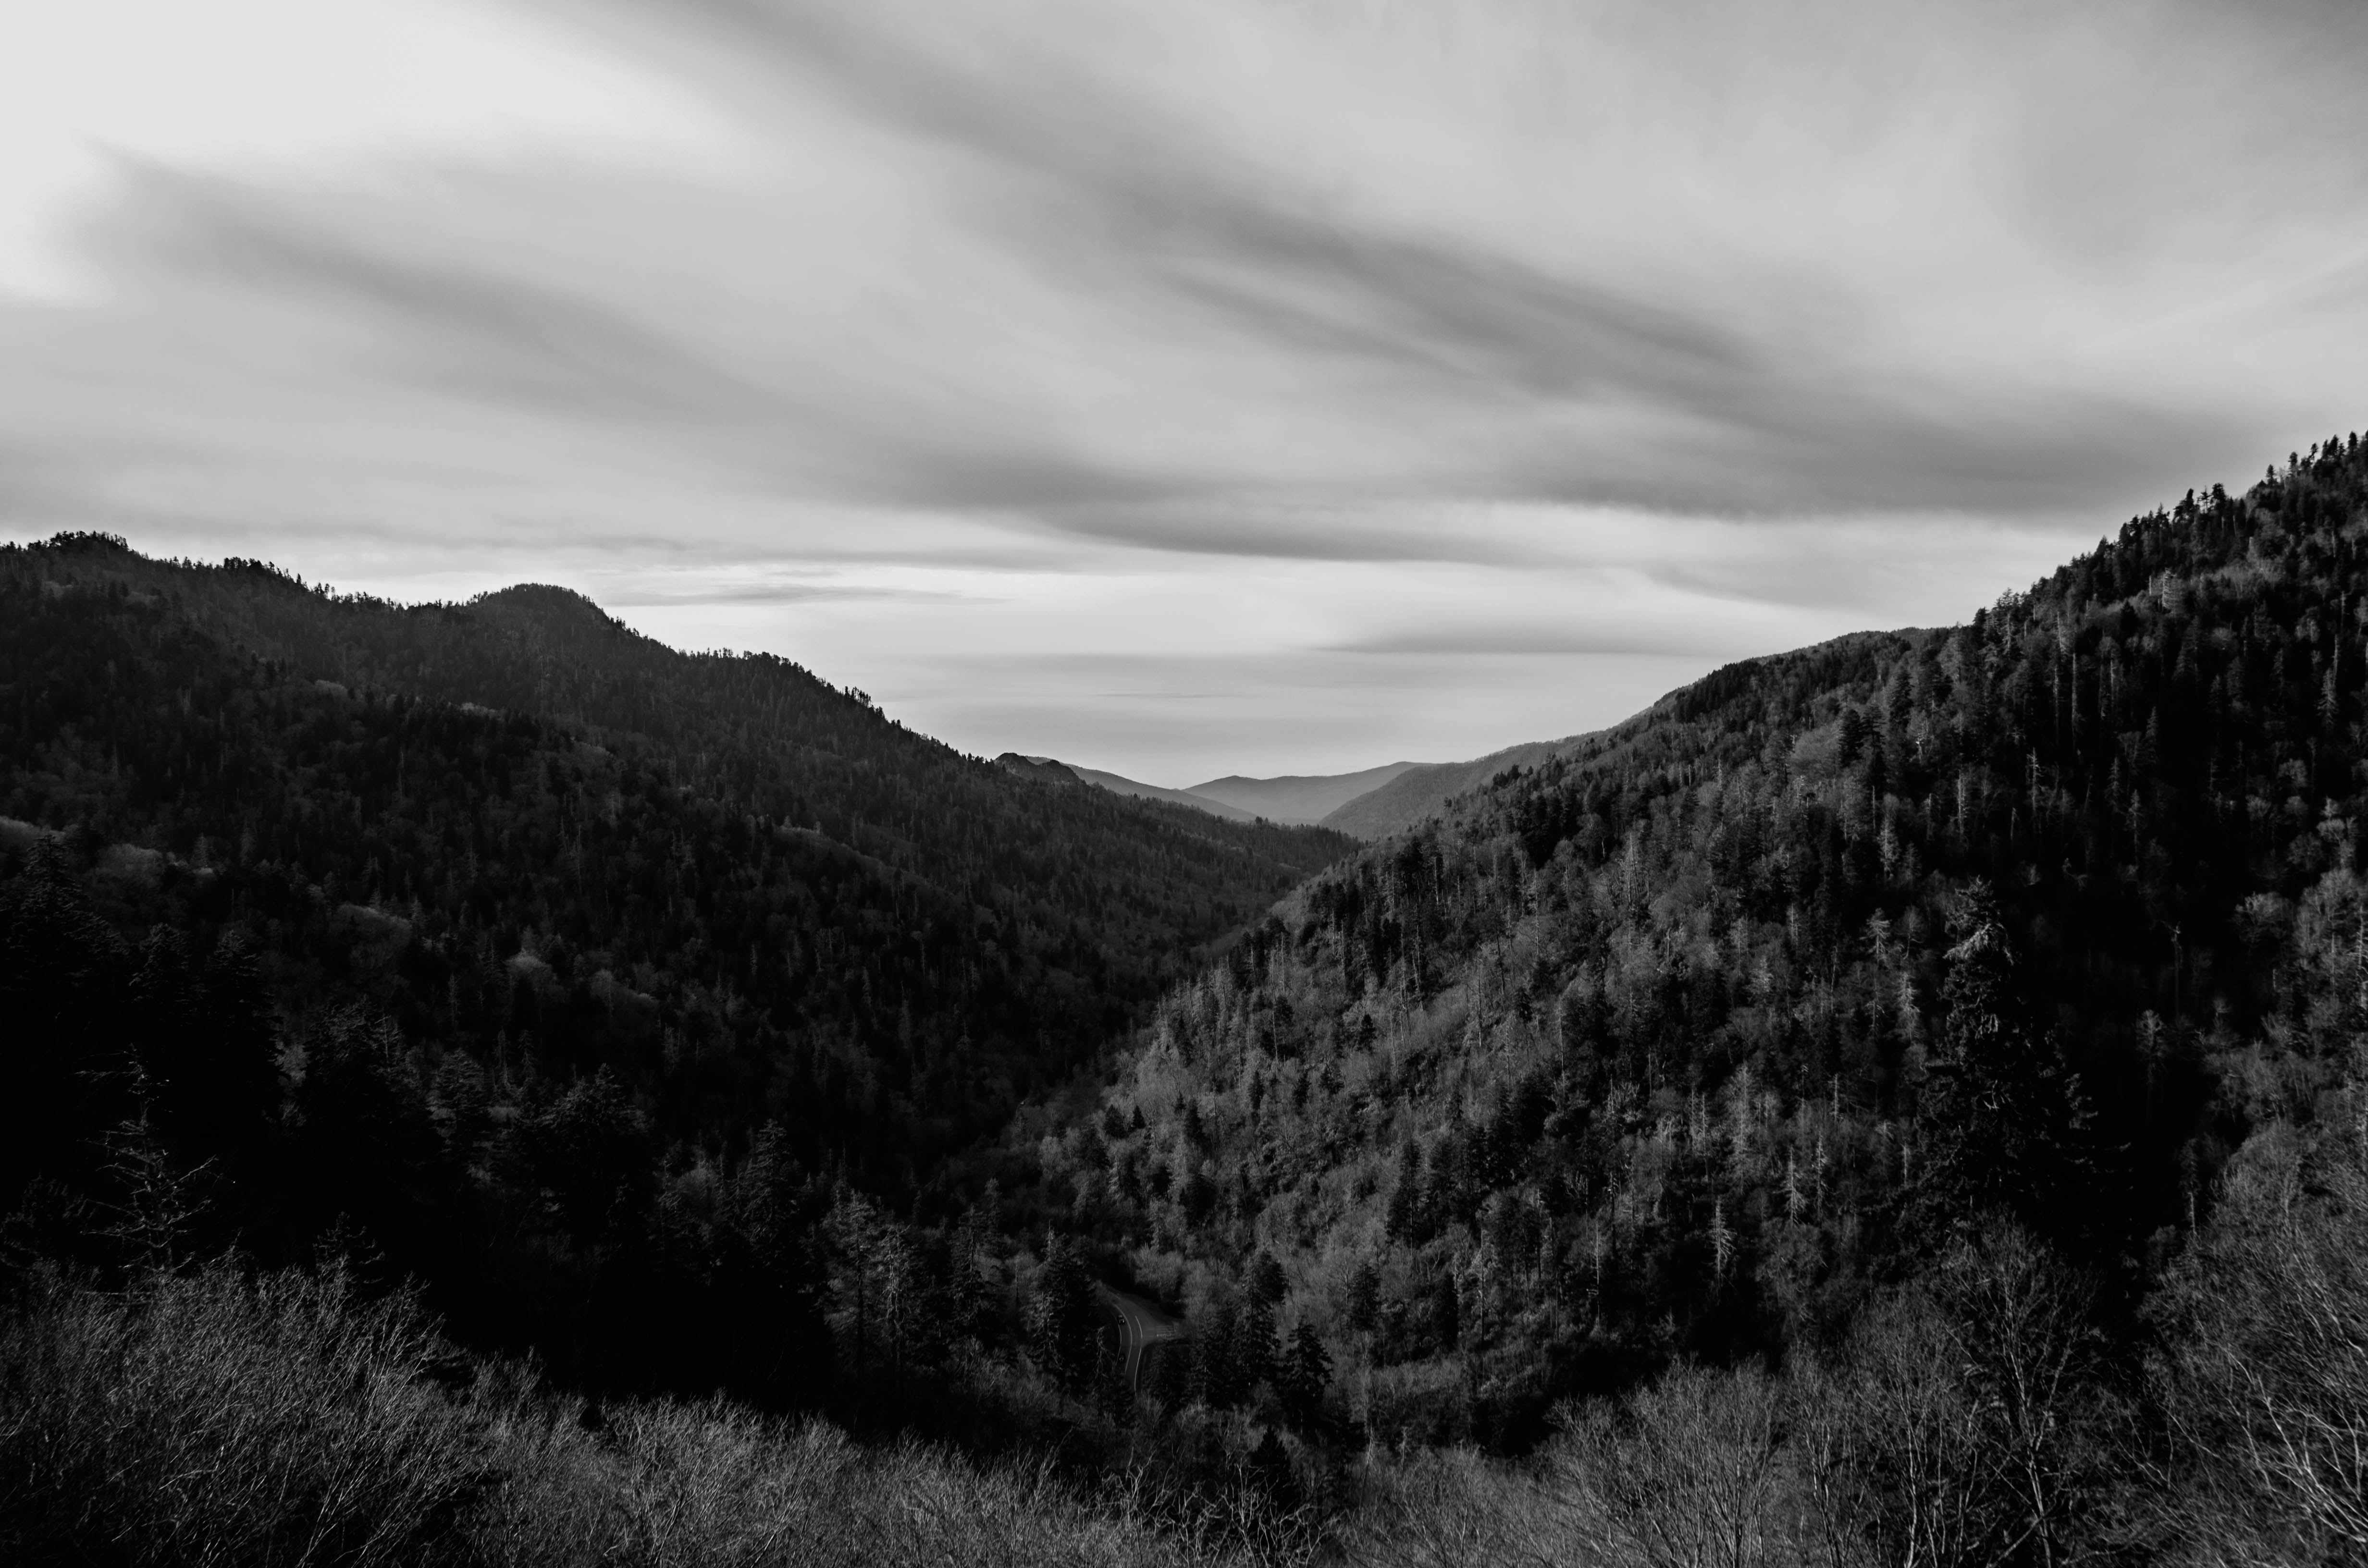
landscape, tree, nature, forest, rock, wilderness, mountain, snow, cloud, black and white, plant, sky, photography, hill, mountain range, darkness, monochrome, ridge, loch, landform, monochrome photography, geographical feature, atmospheric phenomenon, woody plant, mountainous landforms